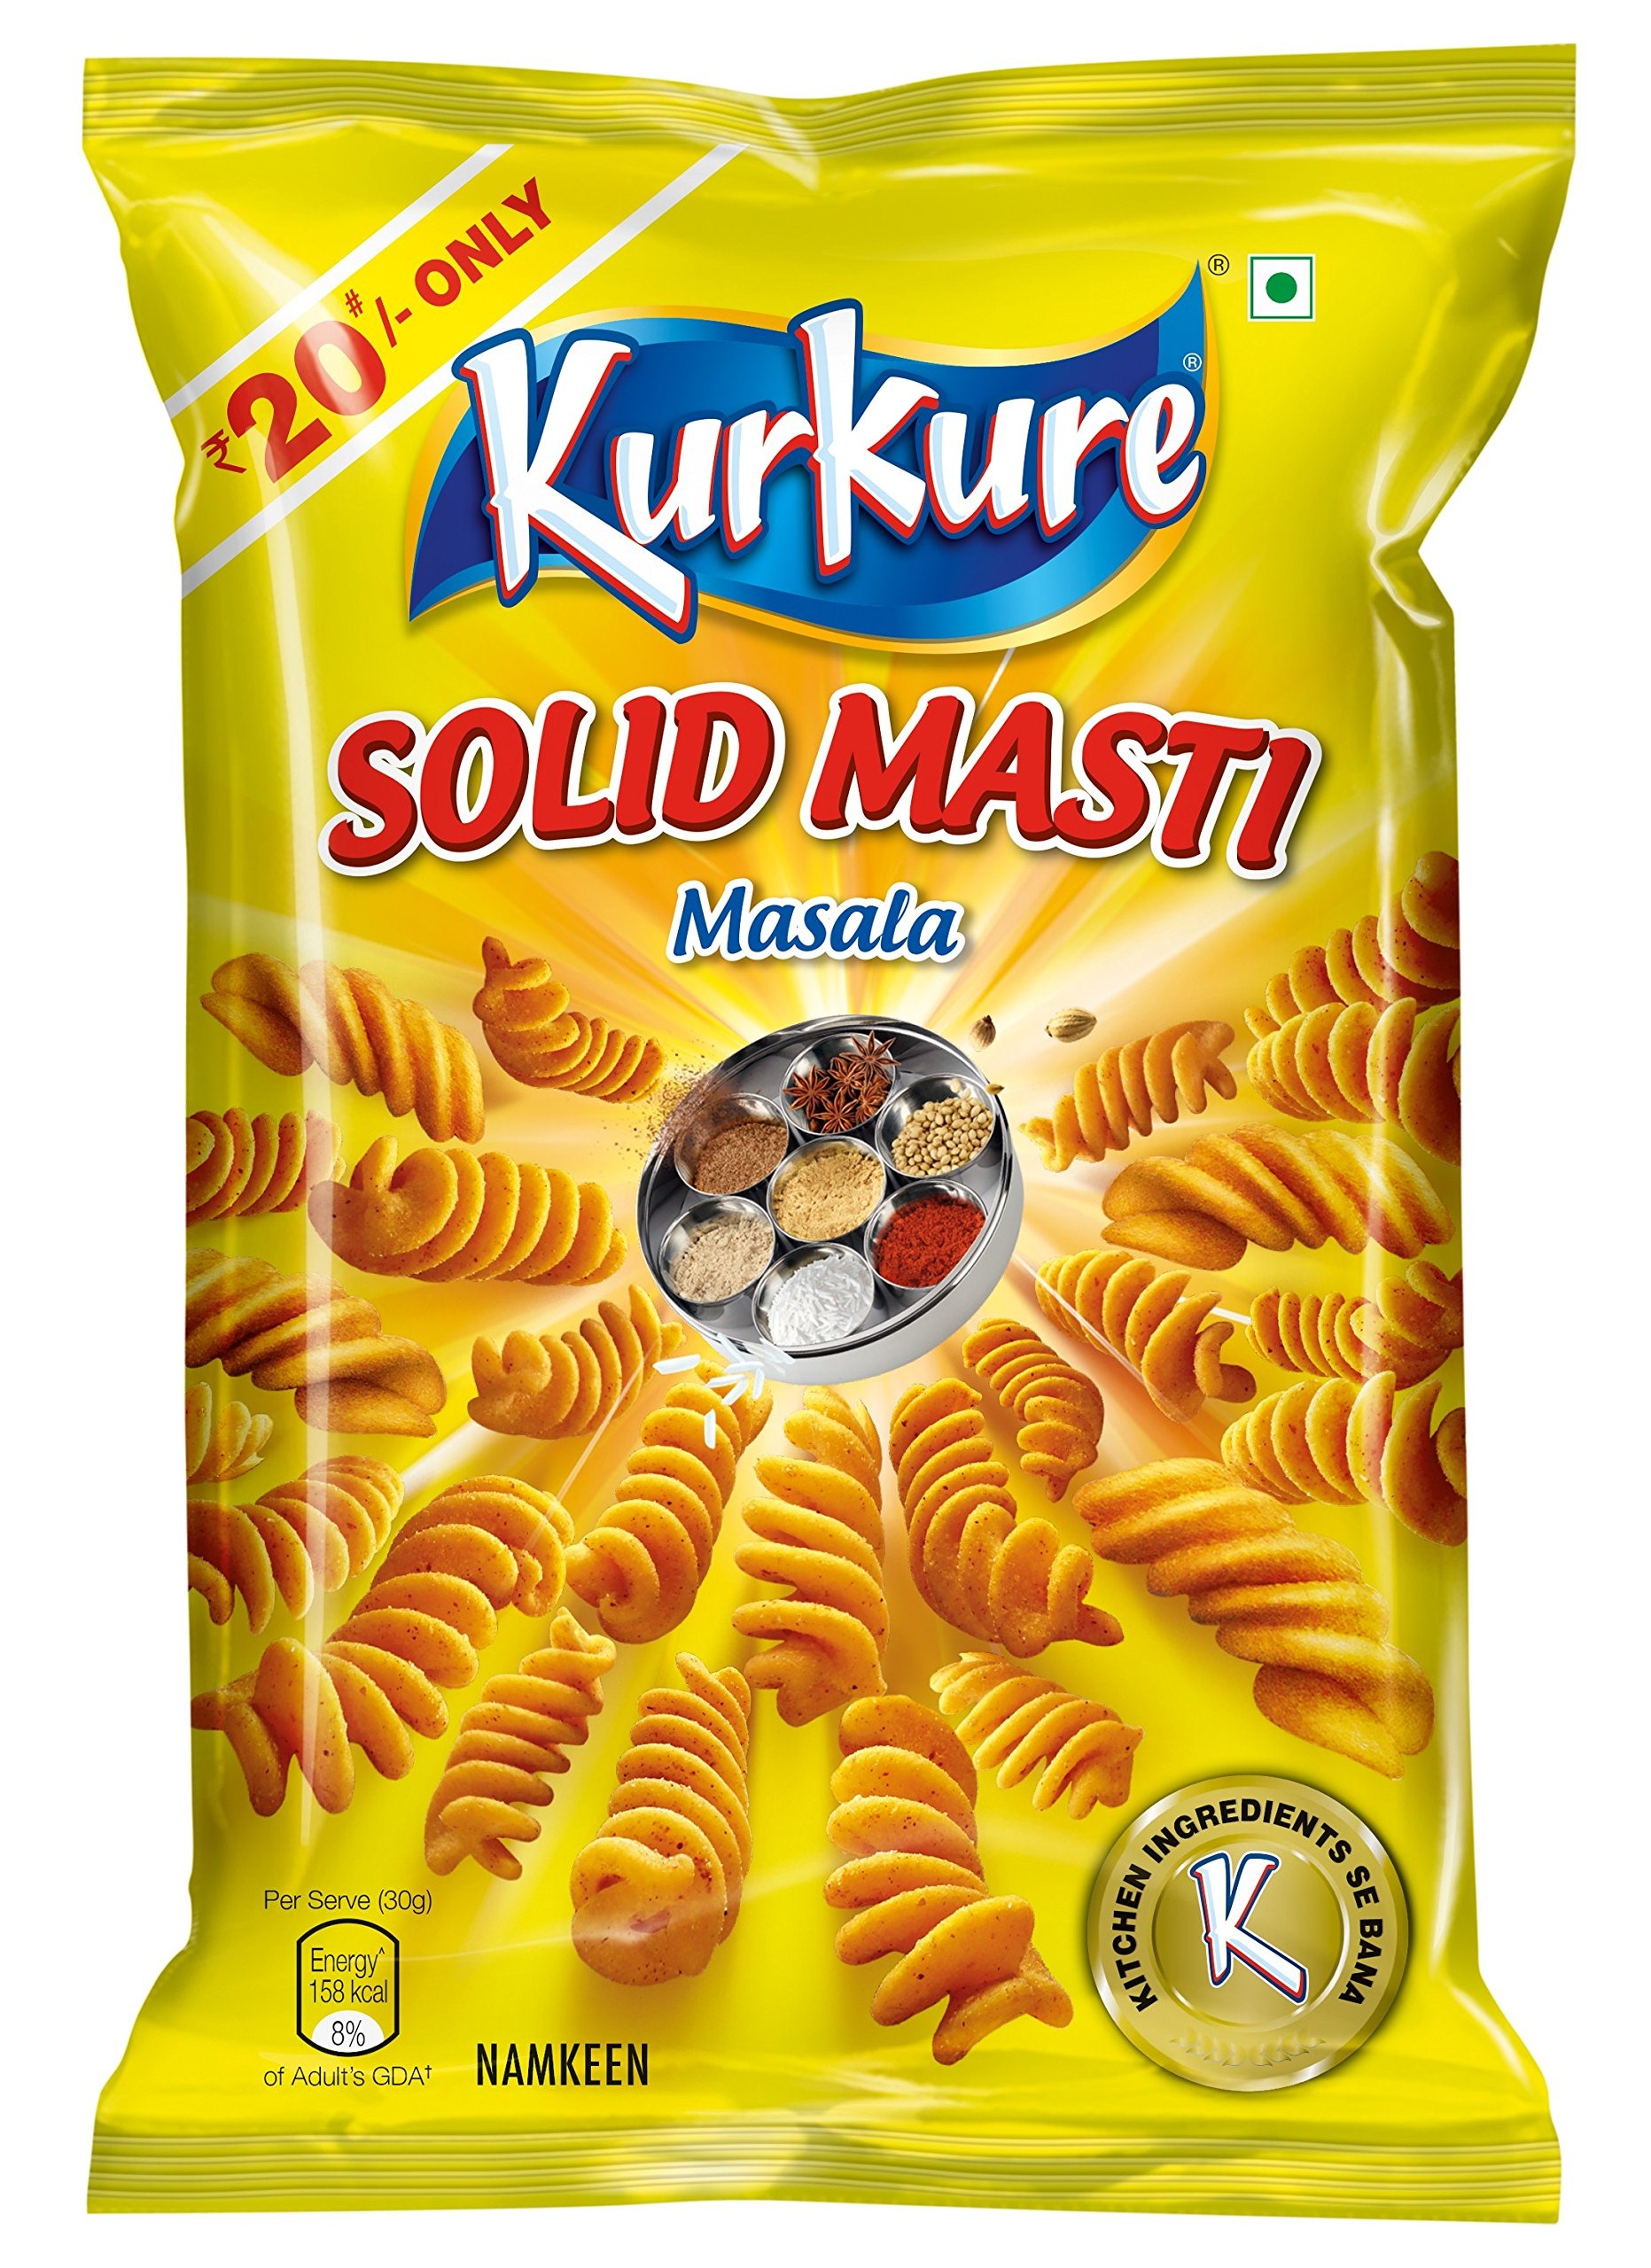
Item Name: Kurkure Snacks, Solid Masti Masti, 90g Pouch
Bullet Point 1: Kurkure is the perfect savory snack to have at tea time.
Bullet Point 2: Kurkure Solid Masti Twisteez is a masala flavoured crunchy snack and are great when you are in a munchy mood.
Bullet Point 3: Made with trusted kitchen ingredients: 100% vegetarian
Value: 3.17
Unit: Ounce

Price: 16.99